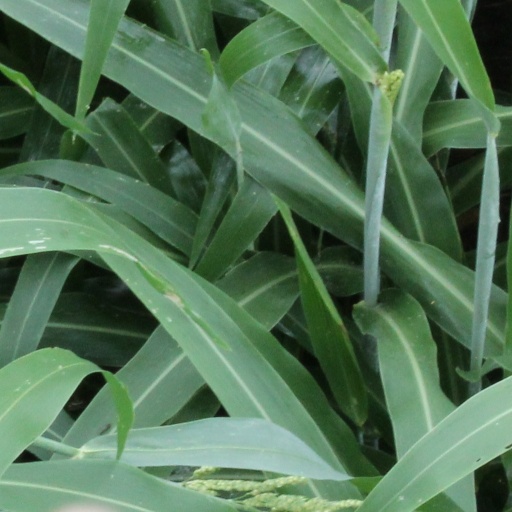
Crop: sorghum